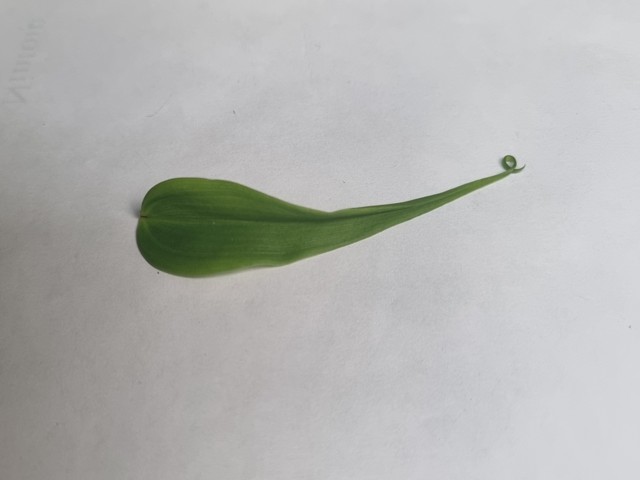
Plant: agnishika